Battle of Donbas (2022)

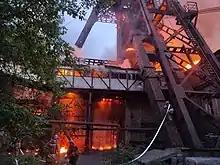
Fire at the Toretska coal mine in Toretsk after Russian shelling on 27 June 2022

Russian forces advanced in Rubizhne between 19 and 20 April. In late April, ISW said that Russian forces were pushing to encircle and fully capture Rubizhne, which fell on 12 May.